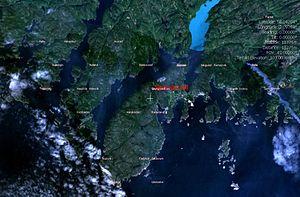
Spangereid est un village et une ancienne commune norvégienne qui fait aujourd'hui parti de la commune de Lindesnes dans le Comté d'Agder. Spangereid est situé le long de la route 460 entre Vigeland et le phare de Lindesnes. Le bureau de statistique de Norvège appelle le village Høllen qui était le nom du centre administratif de l'ancienne commune de Spangereid et qui se trouve à environ 17 kilomètres au sud-ouest de Vigeland. Au 1ᵉʳ janvier 2019, le village comptait 654 habitants.